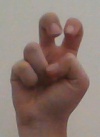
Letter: toot